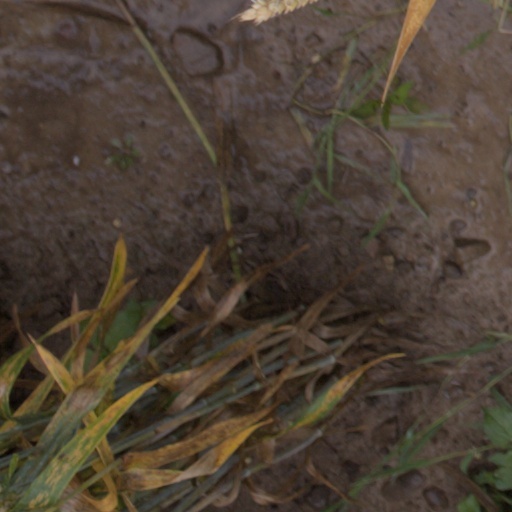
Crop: wheat